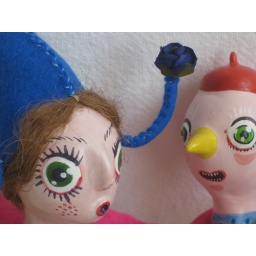
Girl in blue hat